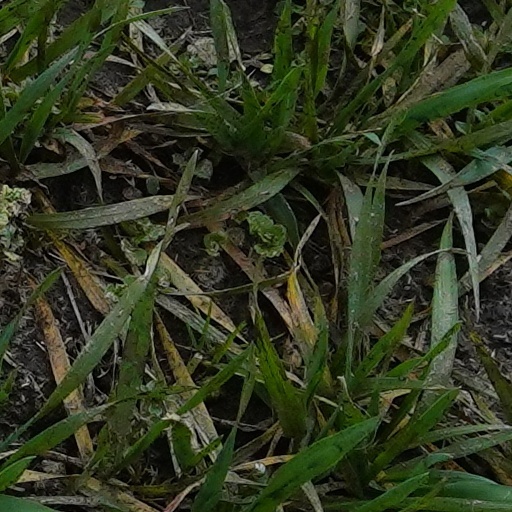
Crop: wheat